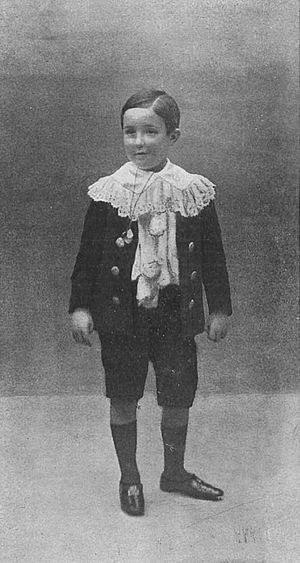
Christian Franzen / Galleri
Christian Franzen eller Christian Nissen Franzen var en dansk født og uddannet fotograf. Han etablerede i 1896 et atelier i Madrid, som blev et af Spaniens førende. Han blev bl.a. kongelig fotograf ved Alfonso XIII's hof.